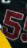
Number: 5